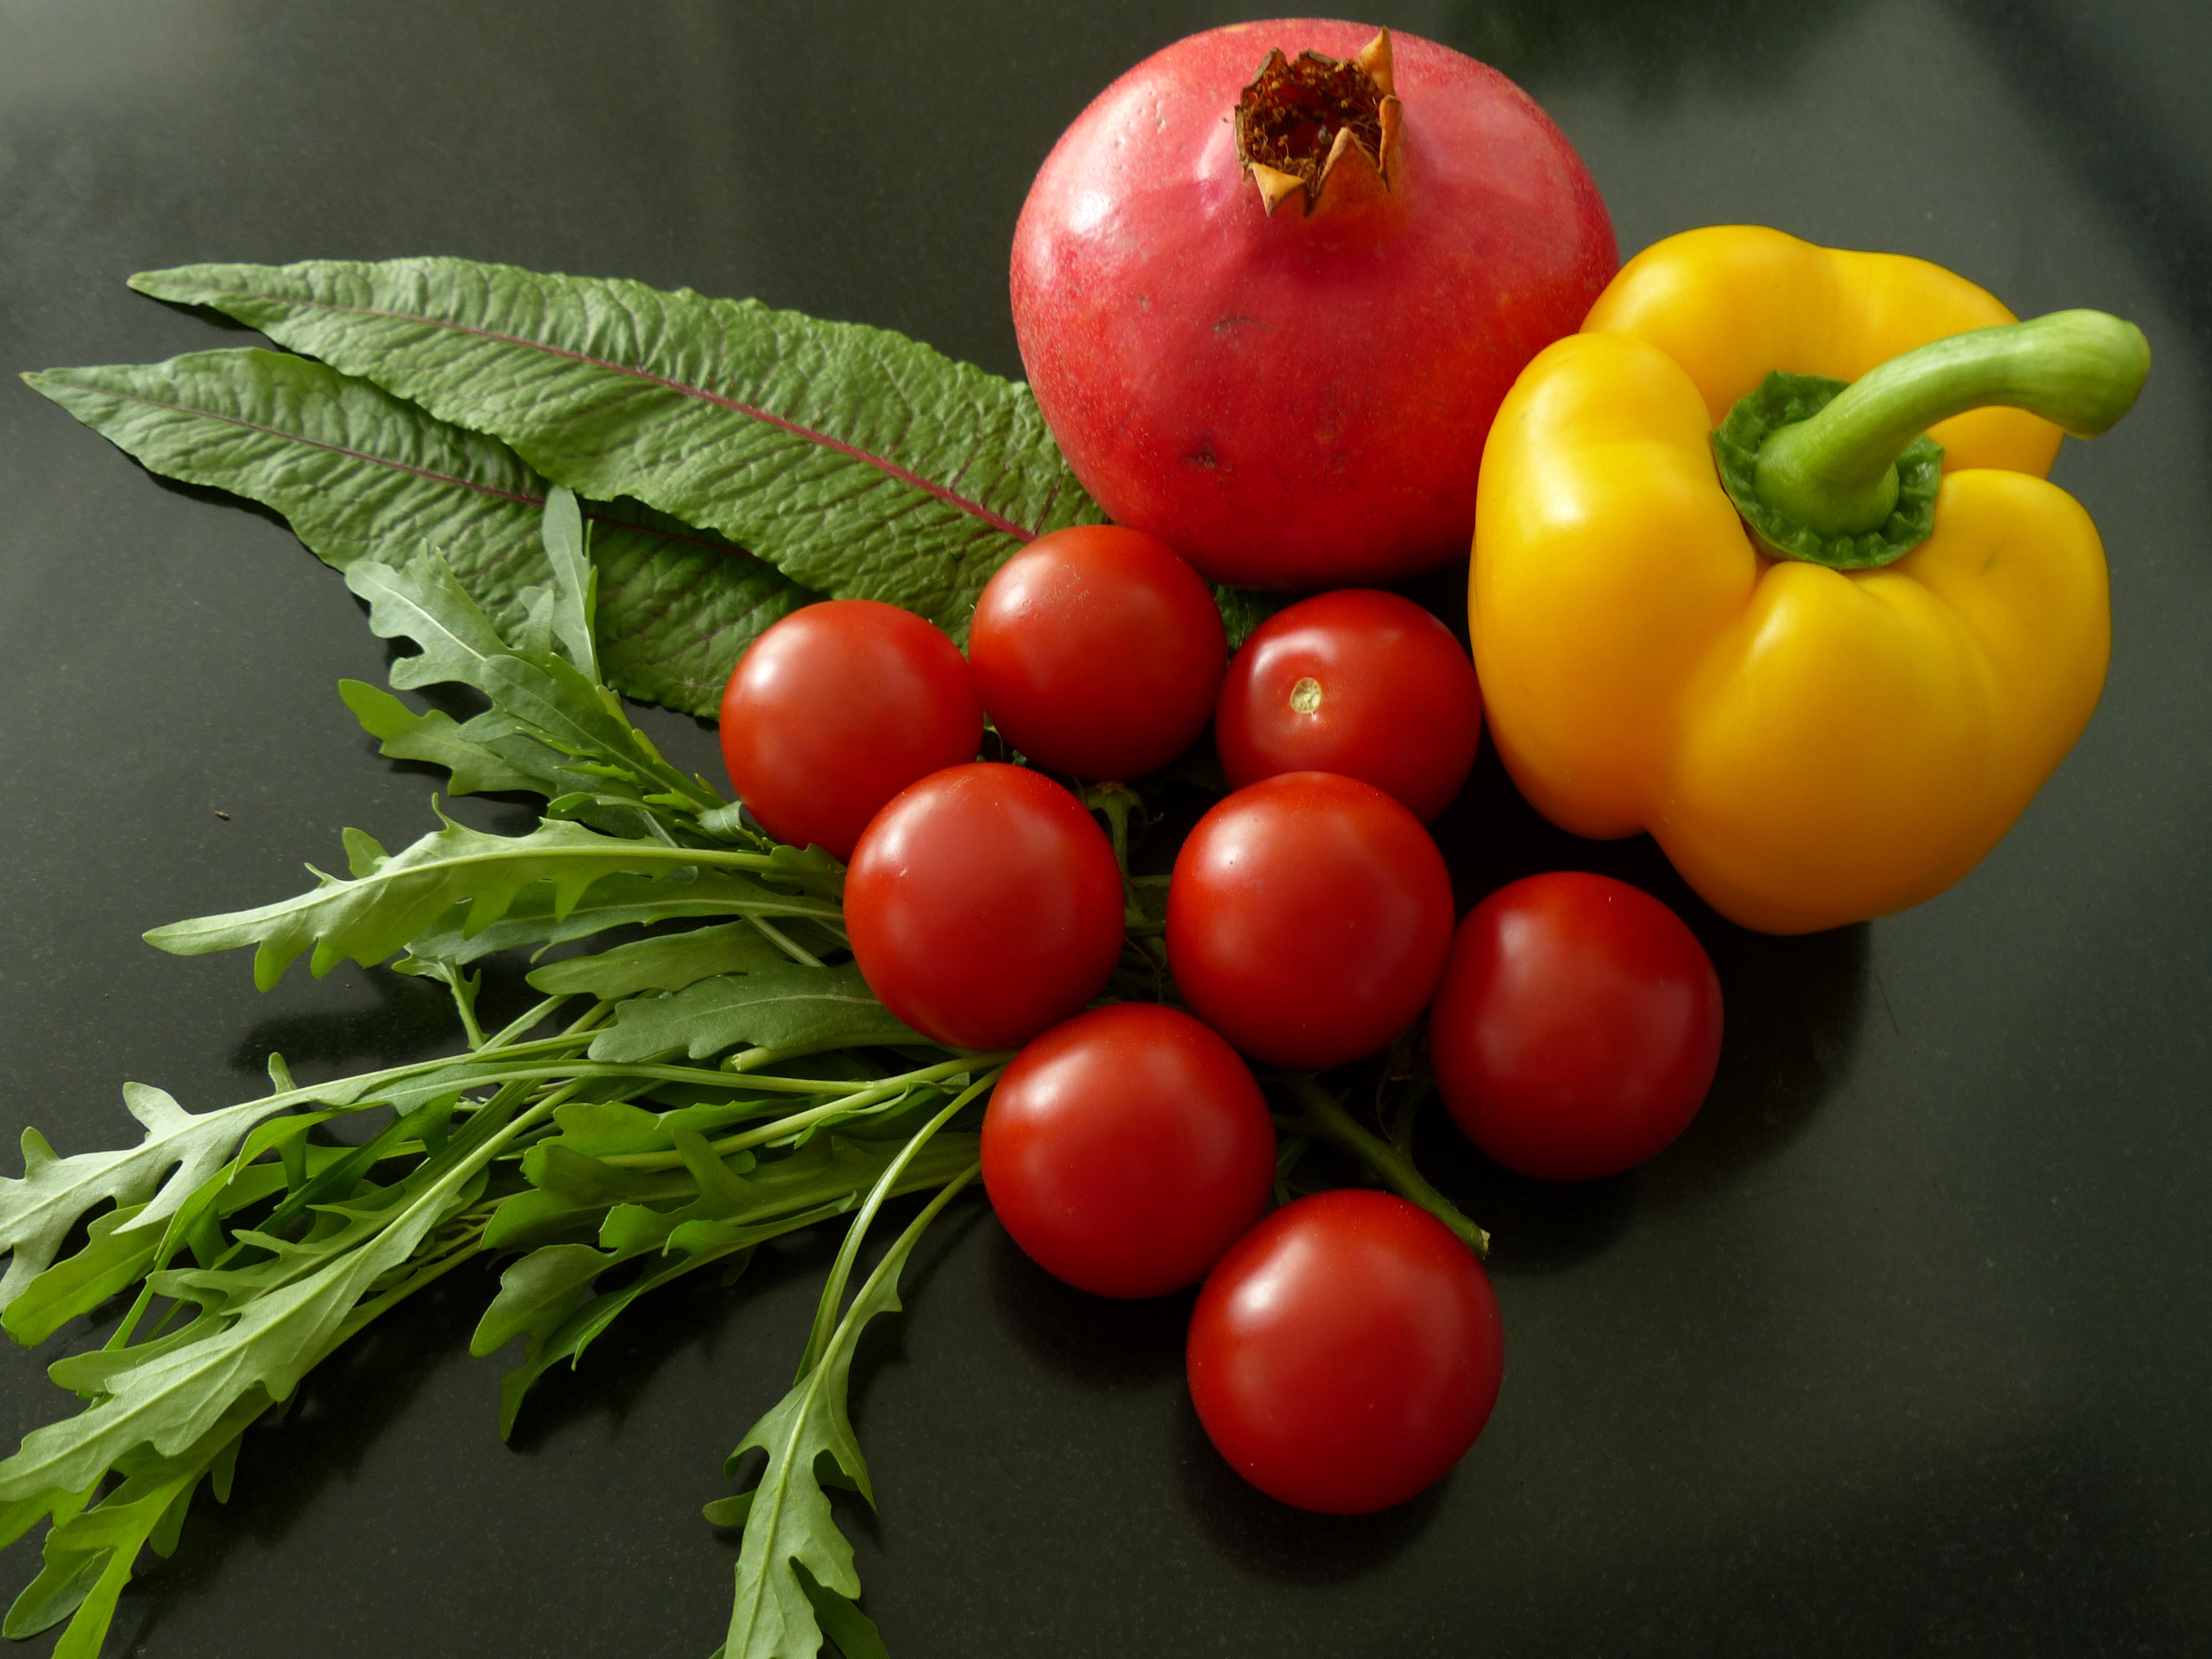
plant, fruit, flower, food, produce, vegetable, still life, lettuce, tomato, pomegranate, paprika, flowering plant, land plant, potato and tomato genus, vegetable scale